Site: brandenburg
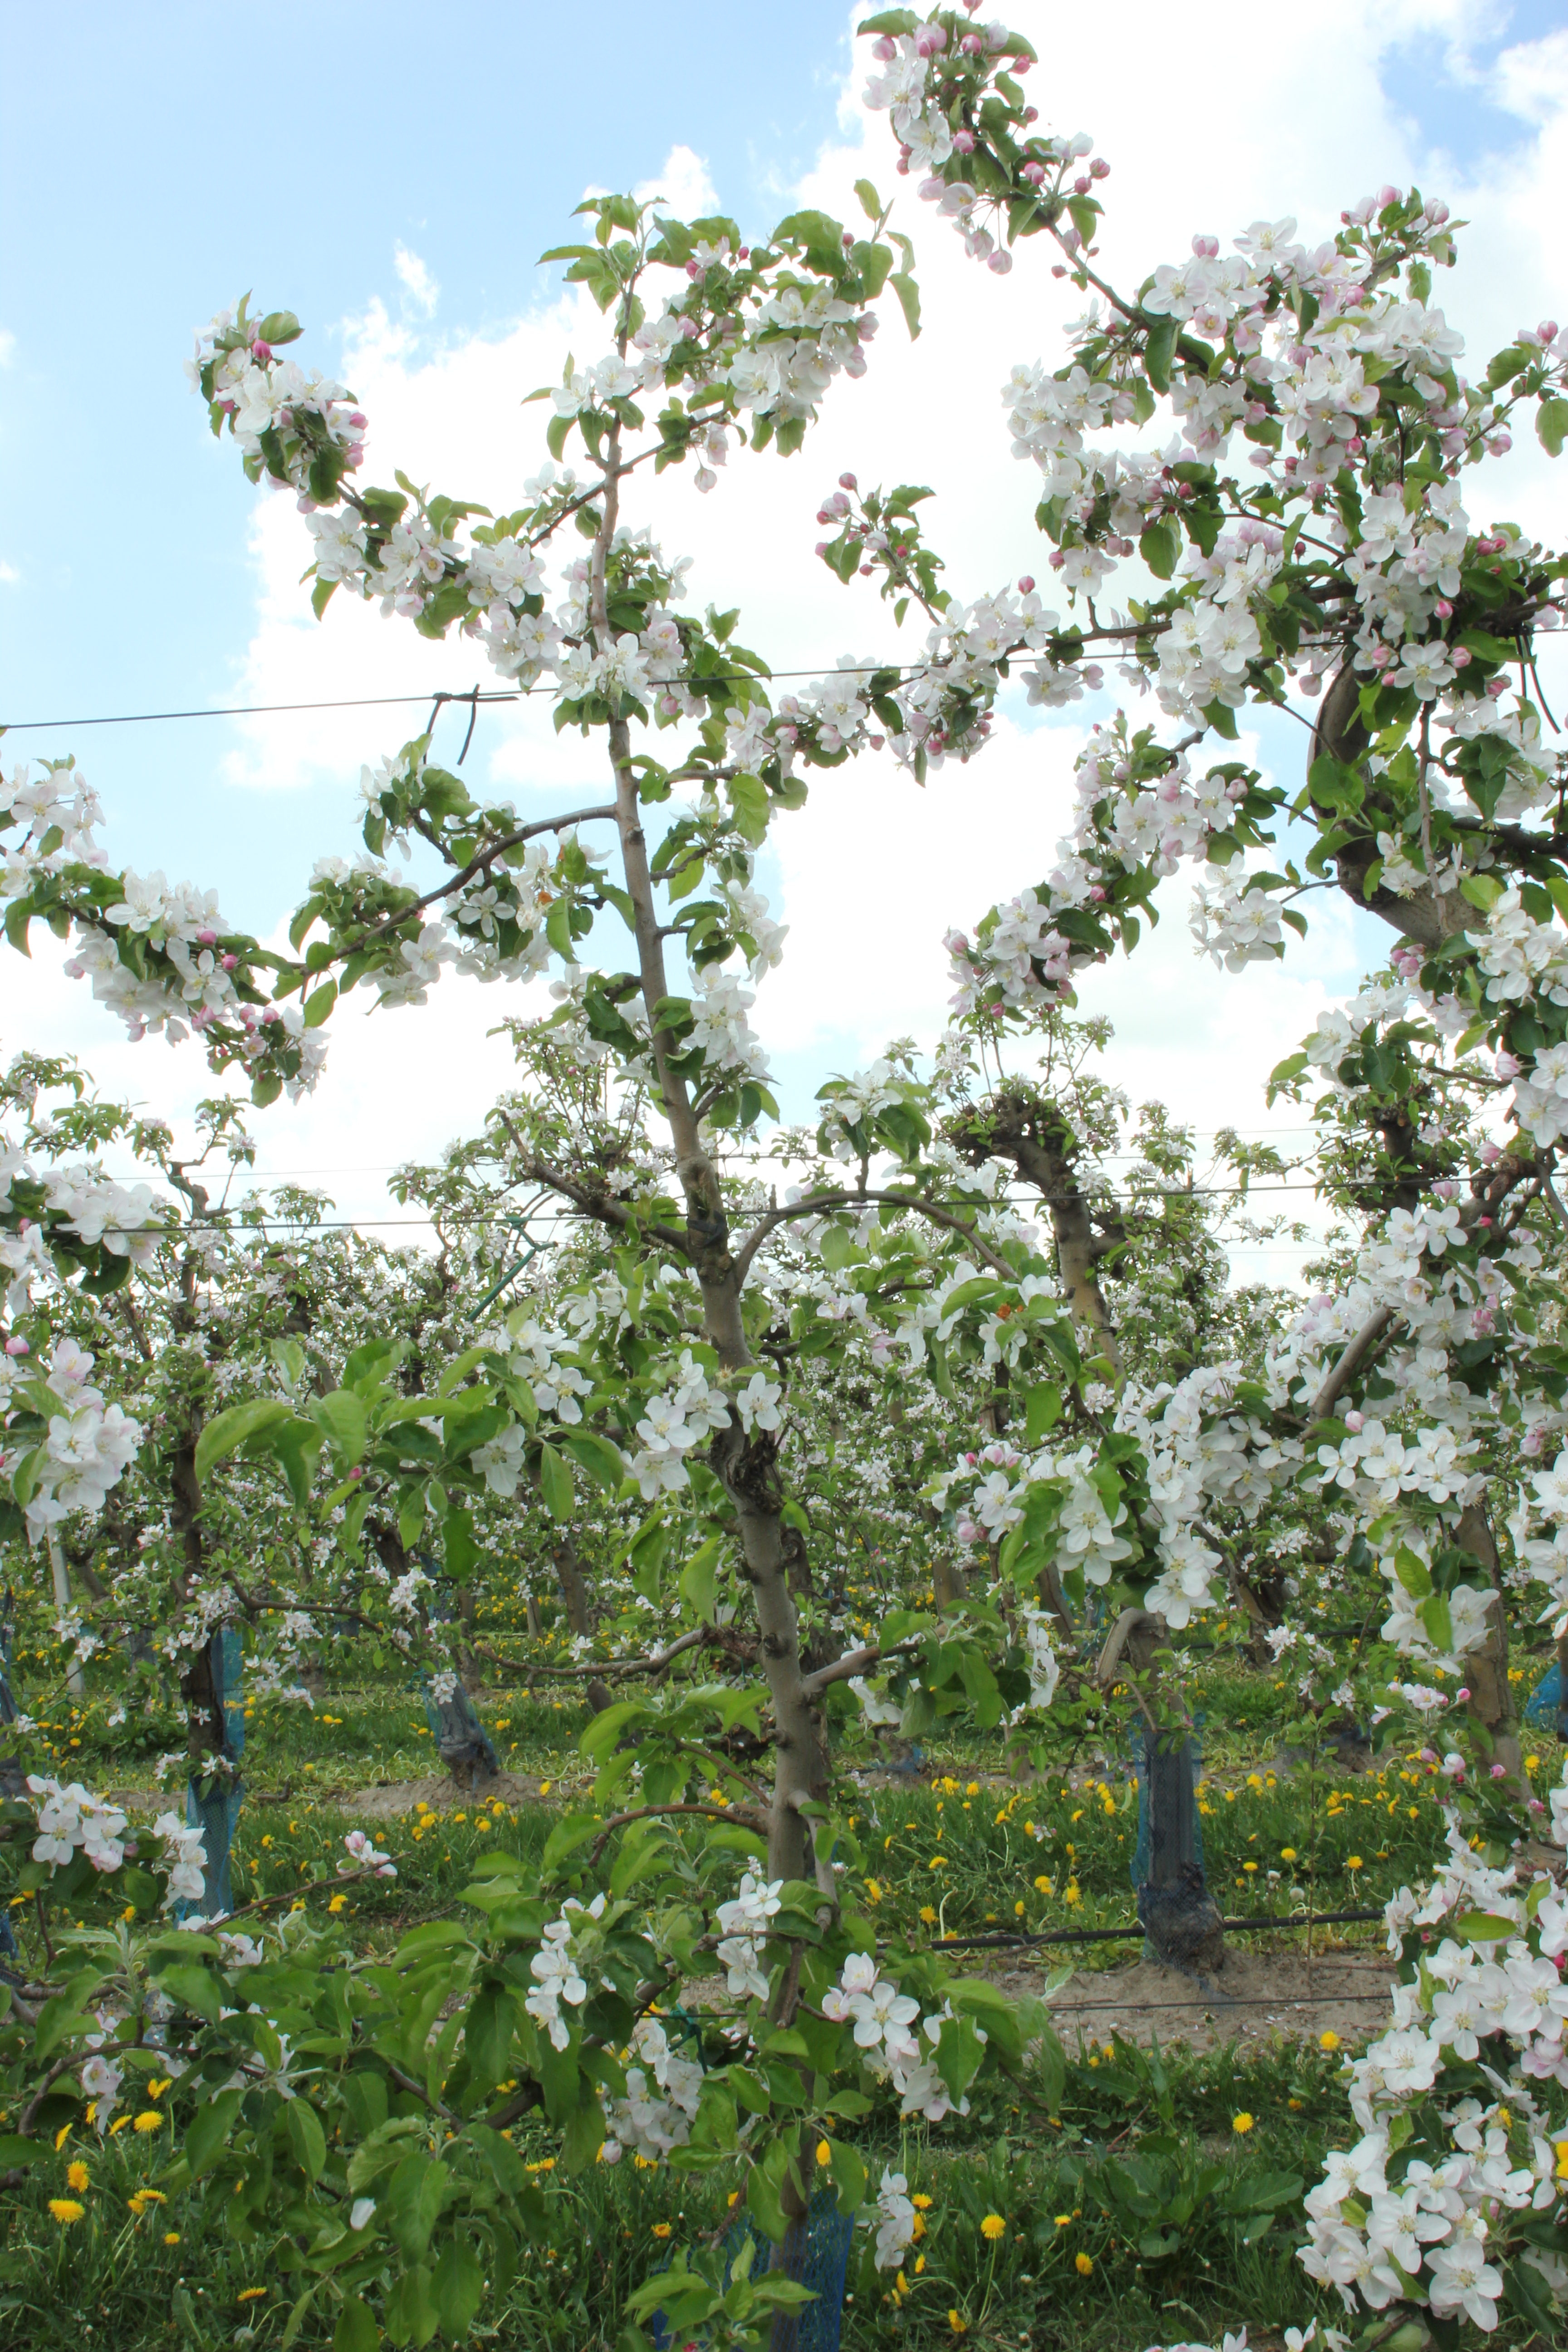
Growth stage (BBCH 65): Flowering